1996 eruption of Gjálp

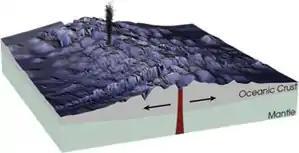
This kind of eruption, but under a glacier shield

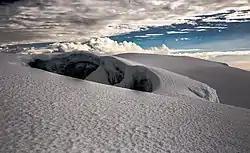
Ice cauldrons merging to form an ice canyon at the glacier covered Colombian volcano Nevado del Tolima

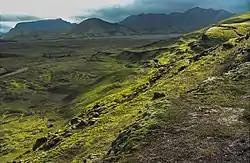
Similar built hyaloclastite ridges (tindars) of the Bárðarbunga-Veiðivötn volcanic system not far from Landmannalaugar

The Gjálp eruption formed in about two weeks a subglacial hyaloclastite ridge, also called "tindar" by some geologists, in a zone of known former eruptions. Predominantly basaltic andesite was erupted to a volume of DRE.